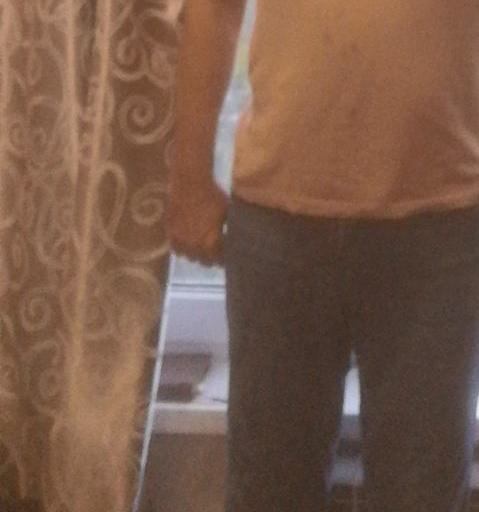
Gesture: no_gesture